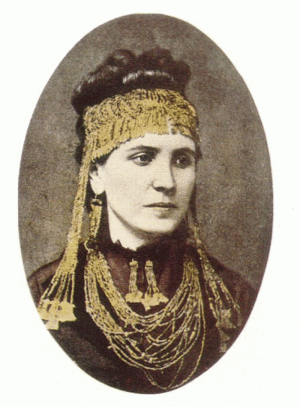
Le Trésor de Priam est une découverte archéologique effectuée par Heinrich Schliemann alors qu'il dégageait le site de Troie, à Hissarlık, dans l'actuelle Turquie. Près de 8000 objets rapportés des fouilles ont été attribués au roi Priam, ce qui est historiquement incorrect compte tenu de la datation de ces vestiges. Schliemann ayant fait don de ce trésor à l'Empire allemand en 1881, les objets rejoignirent en 1885 les collections du Völkerkundemuseum, puis en 1931 le Museum für Vor- und Frühgeschichte. À la fin de la Seconde Guerre mondiale, le trésor fut emporté comme prise de guerre en Union soviétique. On reste sans nouvelle de leur sort jusqu'à ce qu'ils soient de nouveaux localisés en 1987. Le Trésor de Priam est exposé au musée Pouchkine de Moscou, le musée de Berlin n'expose actuellement que des copies des originaux.
Hissarlik ou Hisarlik est le nom turc d'une colline située dans l'actuelle province de Çanakkale en Turquie. Il correspond à un site de fouilles archéologiques aujourd'hui reconnu sous le nom de site archéologique de Troie par l'UNESCO, qui l'a inscrit sur la liste de son patrimoine mondial en 1998. Situé dans l'ancienne Troade, à égale distance de la mer Égée et des Dardanelles, le site est en effet communément identifié à la Troie homérique depuis le XIXᵉ siècle, bien que plusieurs incertitudes demeurent.